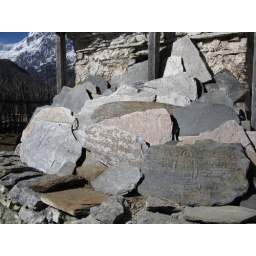
Each stone in a Mani wall is etched with Buddhist prayers, figures, mandalas.... Annapurna Circuit, Nepal